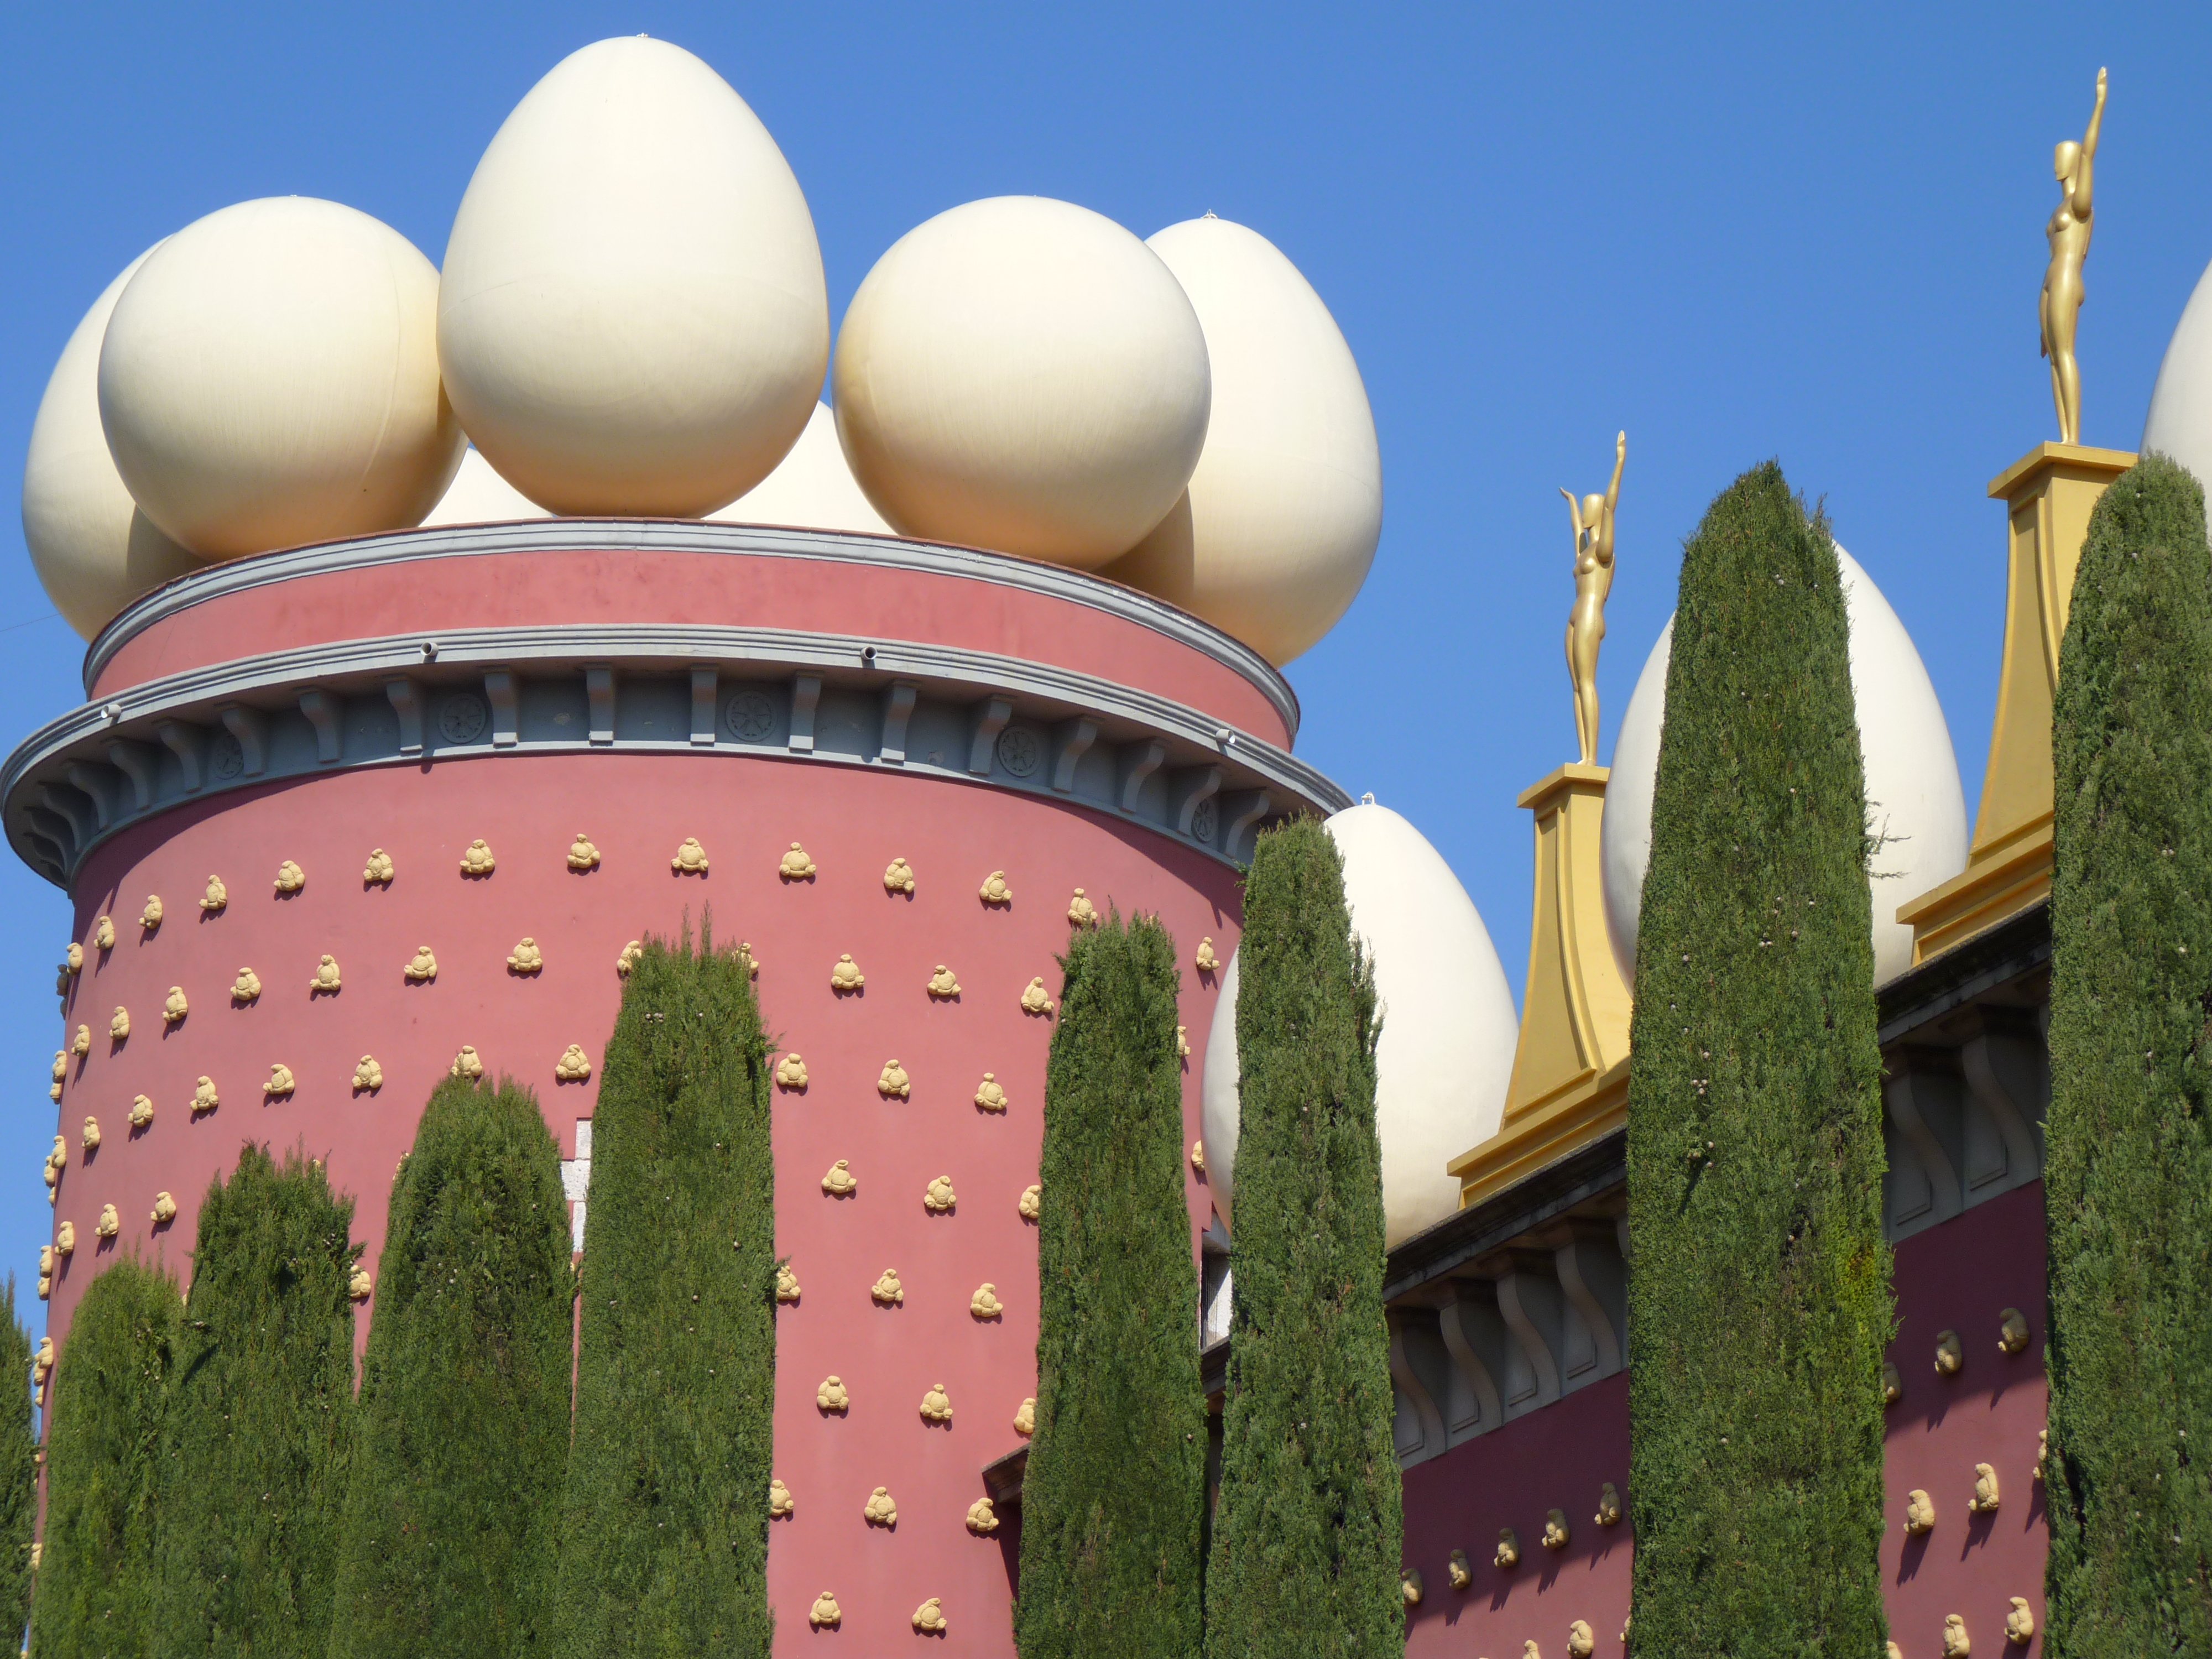
flower, building, museum, park, landmark, egg, spain, dali, figueras